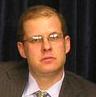
Age: 37